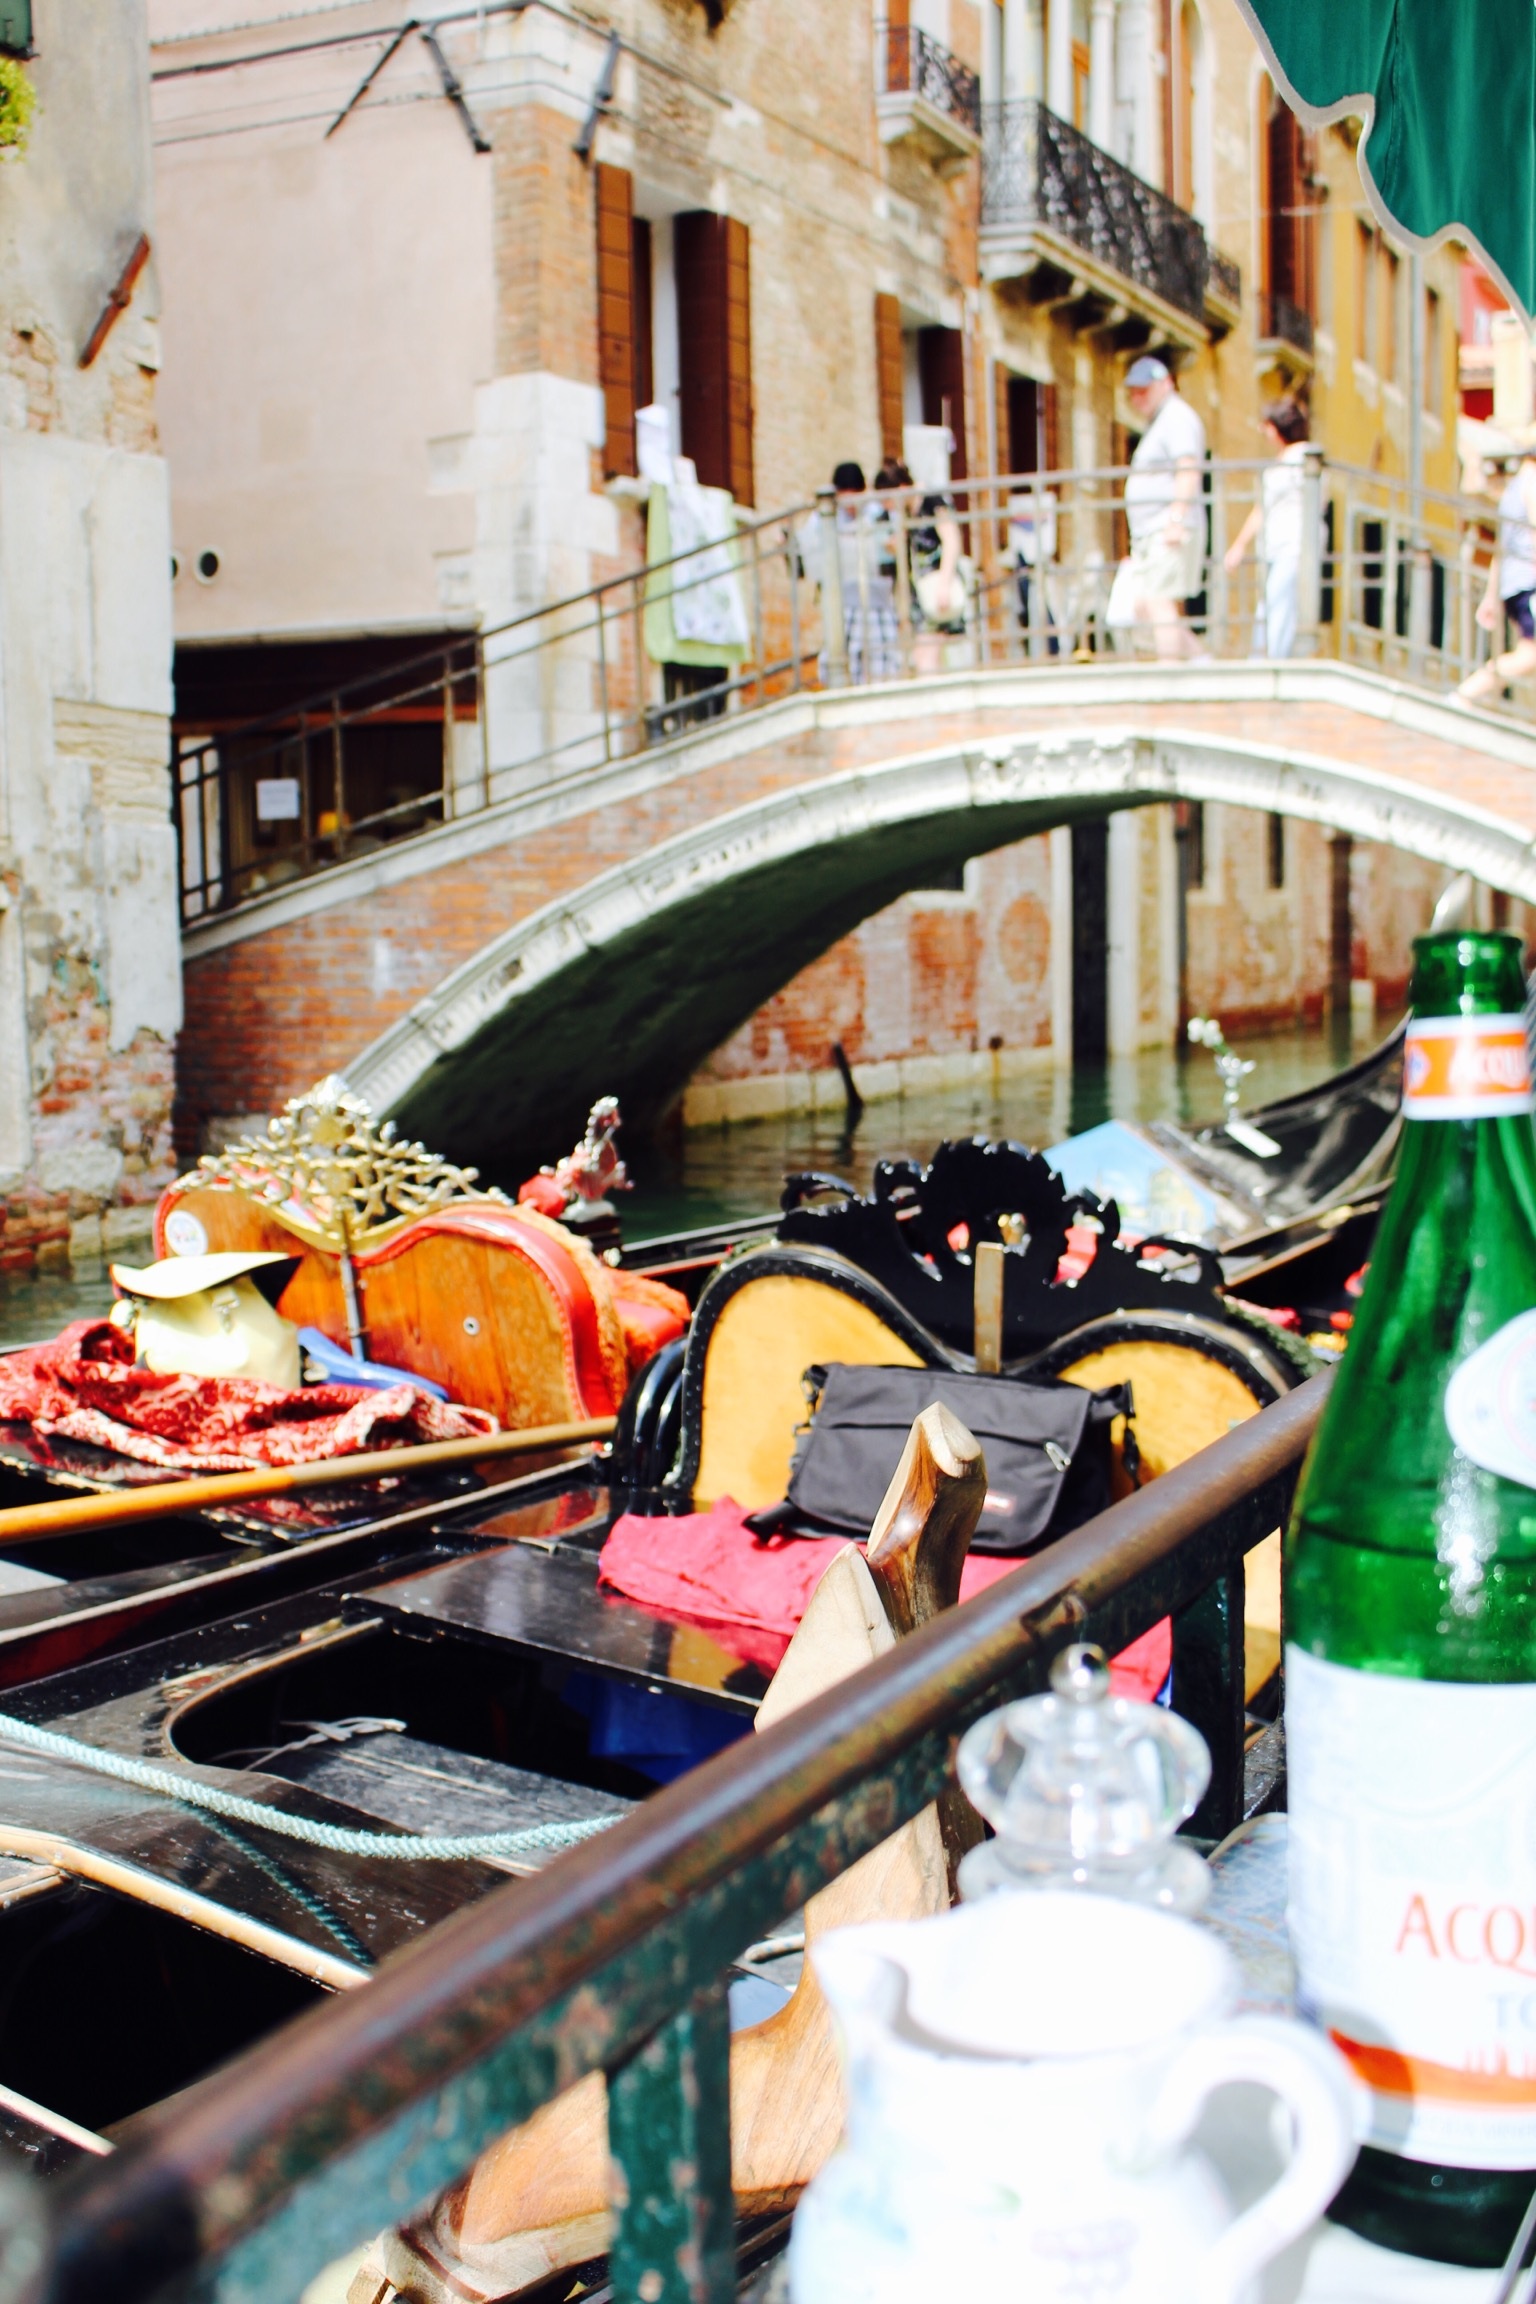
restaurant, vehicle, waterway